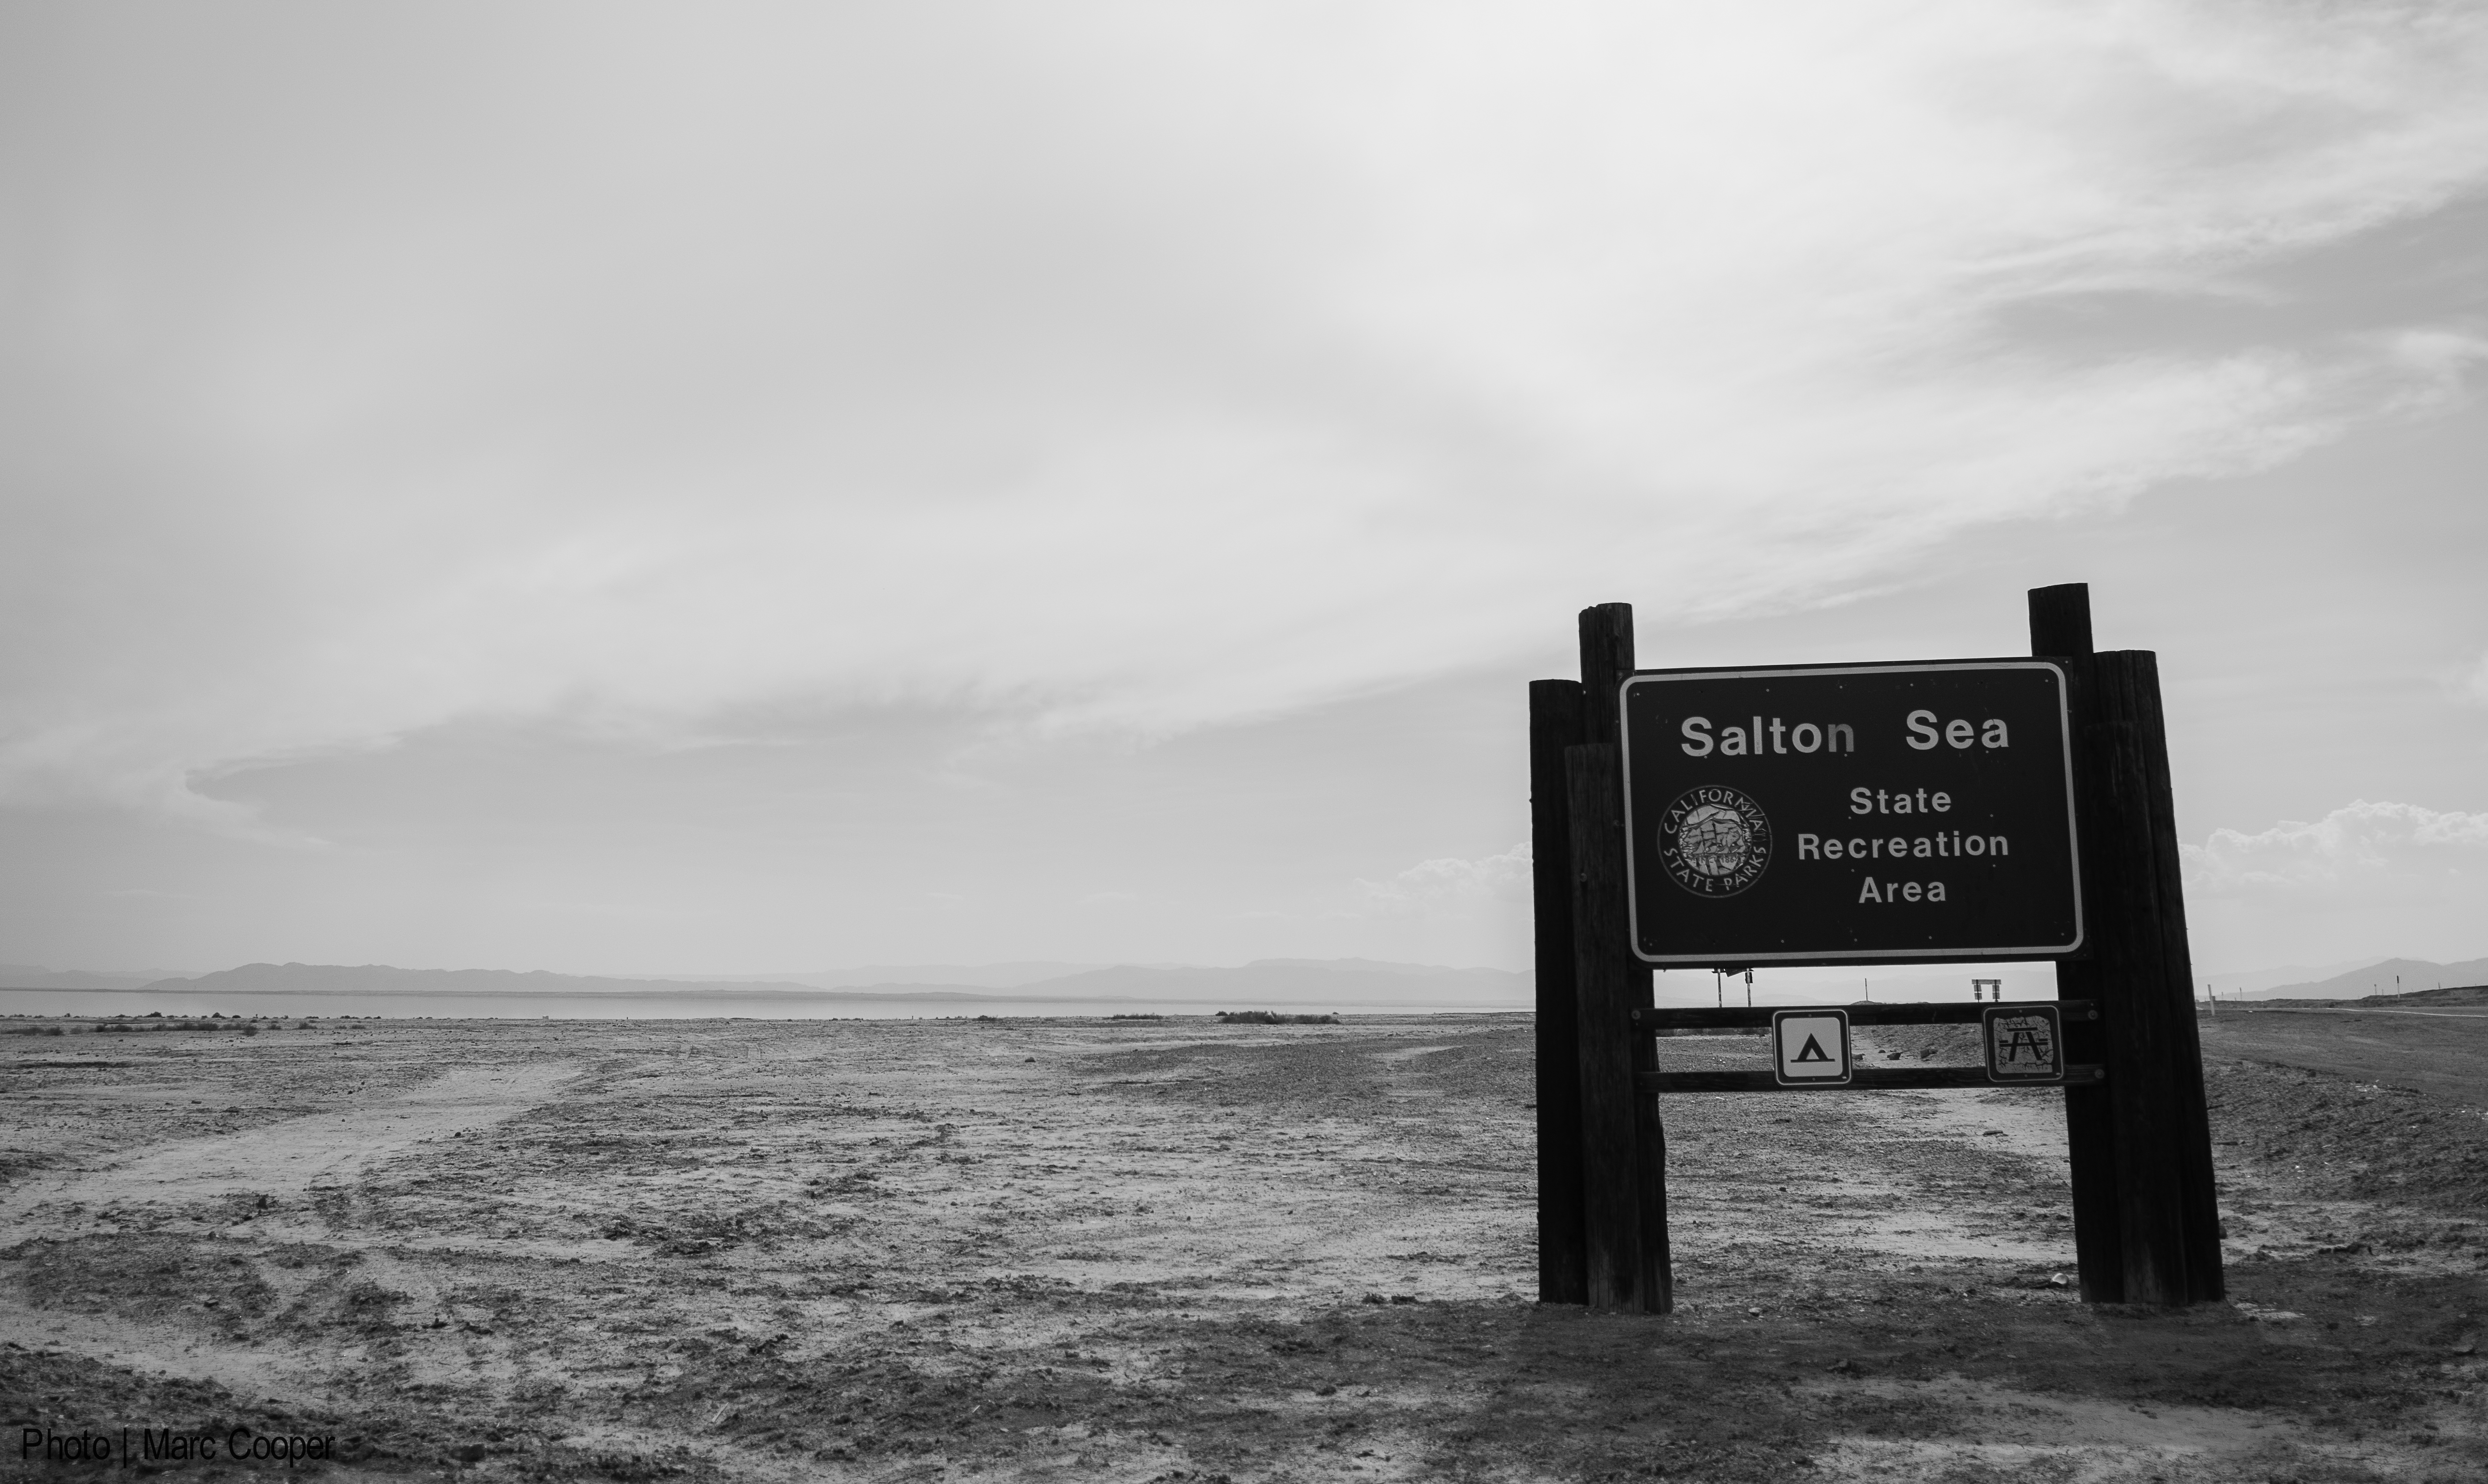
sea, coast, horizon, black and white, white, black, monochrome, saltonsea, bombaybeach, monochrome photography